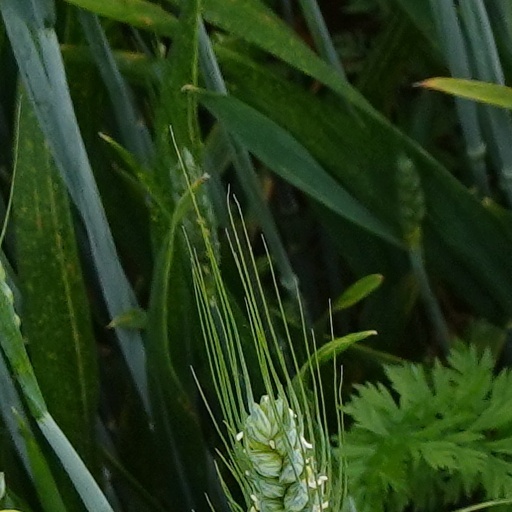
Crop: wheat